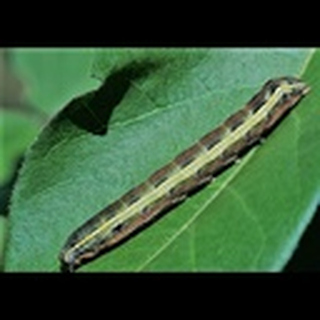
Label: cotton_army_worm